Economy of Paraguay

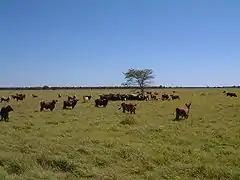
Cattle on cleared land in the Chaco

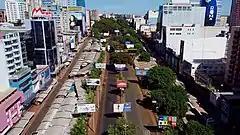
Commerce in Ciudad del Este, on the border with Brazil

Agriculture accounts for about 20 percent of Paraguay's annual gross domestic product (25 percent in 2004) and virtually all of the country's export earnings. It is Paraguay's largest and most consistent source of employment, employing about 45 percent of the working population. In addition to those engaged in the formal agricultural sector, thousands of Paraguayan families survive through subsistence farming.